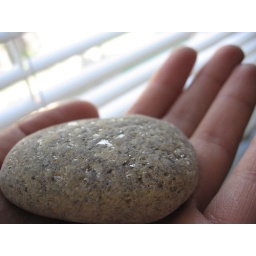
found while walking along the beach, will add to my collection of rocks with shiny stuff in them haha.